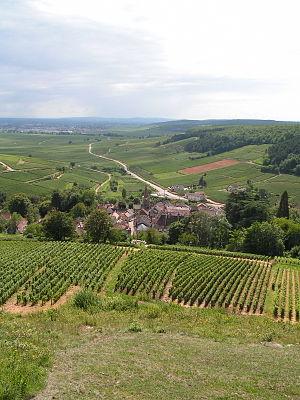
Pernand-Vergelesses est une commune française située dans le département de la Côte-d'Or en région Bourgogne-Franche-Comté.